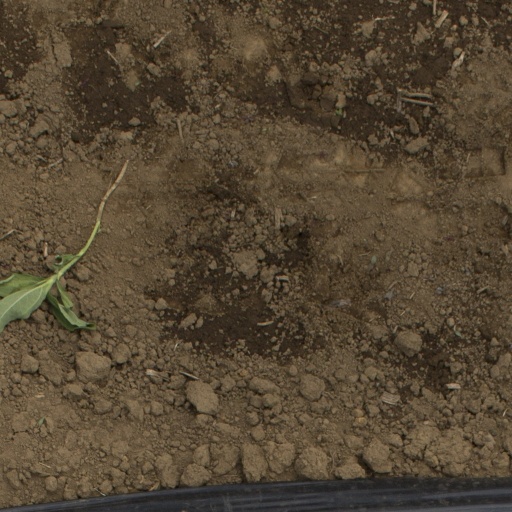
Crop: Jerusalem artichoke